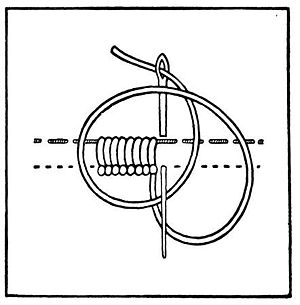
Knaphulssting / Galleri
Knaphulssting er en type sting, der bruges ved skræddersyning, broderi og blondefremstilling.